Electrical termination

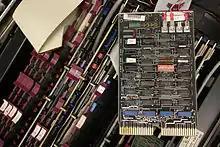
Unibus terminator-and-bootstrap card from a PDP-11/34

The Digital Equipment Corporation minicomputer Unibus systems used terminator cards with 178 Ω pull-up resistors on the multi-drop address and data lines and 383 Ω on the single-drop signal lines.